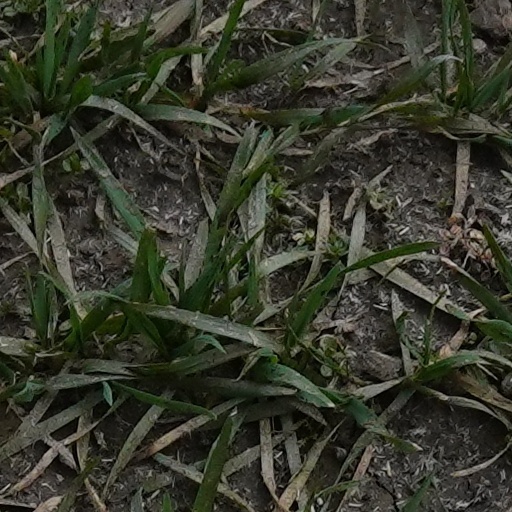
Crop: wheat